Tongtianlong

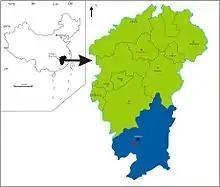
Map of the fossil locality

The holotype of "Tongtianlong", specimen number DYM-2013-8, was discovered during the construction of a new high school near Ganxian District in Jiangxi Province, China. The site where it was found is part of the Nanxiong Formation, which dates to the Maastrichtian epoch (although a more precise dating has not yet been conducted). The specimen is currently stored in the Dongyang Museum. While the exceptionally well-preserved specimen was likely originally complete, portions of the arms, right leg, and tail were destroyed by the TNT blasting which unearthed the fossil. Near the hip, a drill hole that was used to place TNT can be seen.